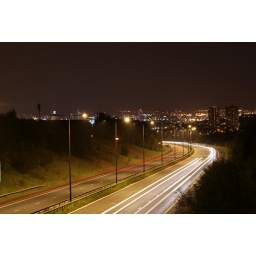
On a bridge near the back of my house